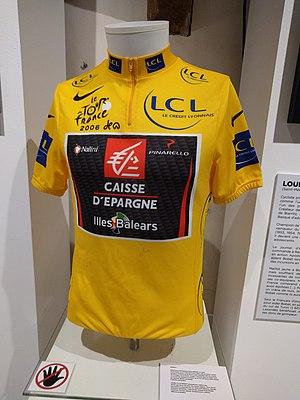
Maillot jaune de Óscar Pereiro, Tour de France 2006
Óscar Pereiro Sío est un coureur cycliste espagnol, professionnel de 2000 à 2010. Spécialisé dans les courses montagneuses, Óscar Pereiro compte 7 victoires dans sa carrière dont un succès final attribué a posteriori sur le Tour de France 2006, après le déclassement de Floyd Landis pour dopage.